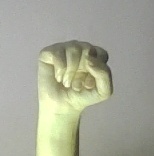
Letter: saad